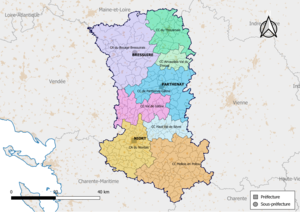
Carte des intercommunalités du département des Deux-Sèvres, France. Composition au 1er janvier 2019.
Depuis le 1ᵉʳ janvier 2017, le département des Deux-Sèvres compte 8 établissements publics de coopération intercommunale à fiscalité propre dont le siège est dans le département.